Confusion Hill

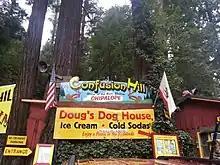
Signs at Confusion Hill, 2016

In August 2016, Alex Hirsch, creator of the television series "Gravity Falls", installed a statue of series antagonist Bill Cipher at Confusion Hill after it was removed from its initial home of Reedsport, Oregon, following a global scavenger hunt to locate the statue, known as the Cipher Hunt.